Answer in natural language. Consider the 3D positions of the objects in the scene and not just the 2D positions in the image. Is the centerpoint of  blue colour bed at a higher height than Pillow? Choose between the following options: yes or no
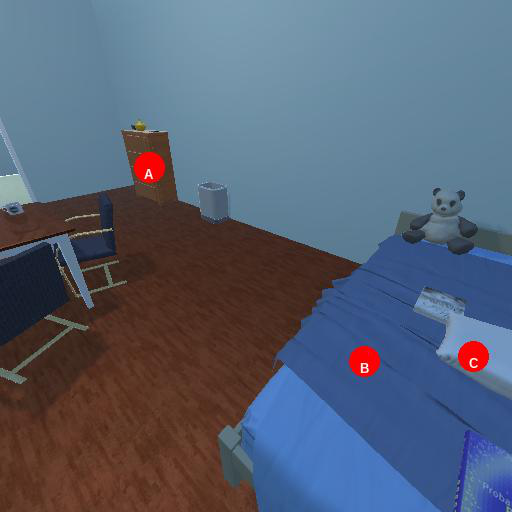
<answer>no</answer>